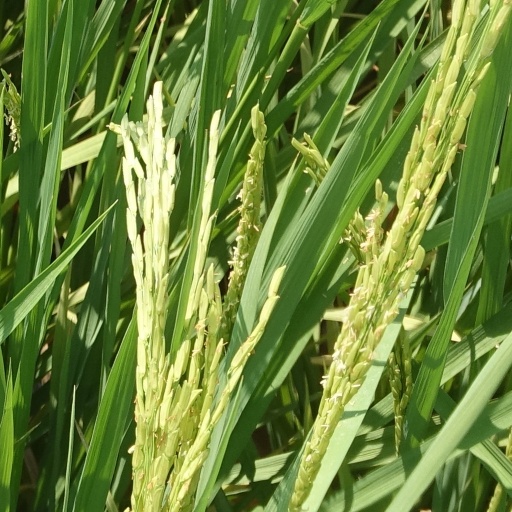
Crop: rice